1949 All Powers Long Handicap

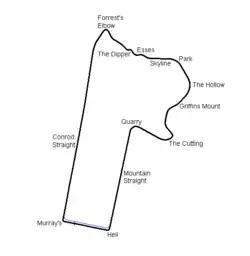
Layout of the Mount Panorama Circuit (1938-1986)

The 1949 All Powers Long Handicap was a motor race staged at the Mount Panorama Circuit near Bathurst in New South Wales, Australia on 18 April 1949.